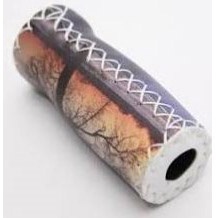
Selle Monte Grappa Handvat Sunset skai 90 p stuk
Brand: Selle Monte Grappa
Category: Sporting Goods > Outdoor Recreation > Cycling > Bicycle Accessories > Bicycle Toe Straps & Clips